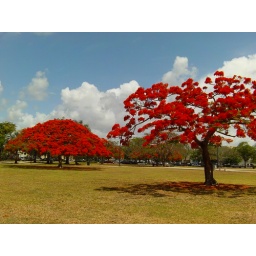
Twin red bloomed trees at Riviera park in Miami